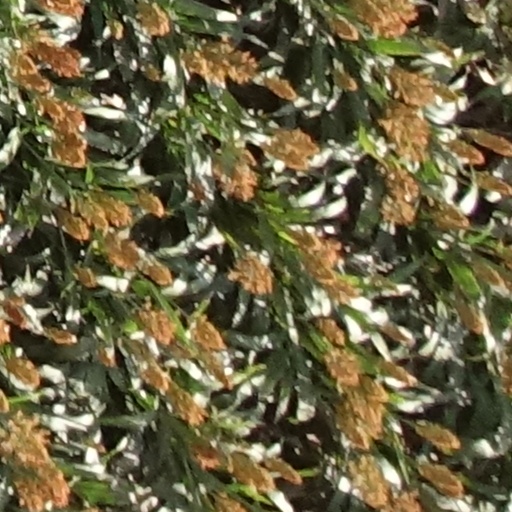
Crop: sorghum